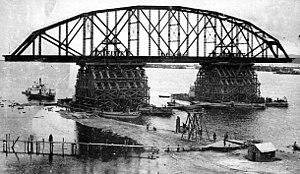
1916 est une année bissextile commençant un samedi.
Lavr Dmitrievitch Proskouriakov est un ingénieur civil russe, une des plus hautes autorités de l'empire russe et le début de l'Union soviétique en ingénierie des ponts et en mécanique des structures, né dans le village de Borissovka, gouvernement de Voronej, le 18 août 1858, et mort à Moscou le 14 septembre 1926.